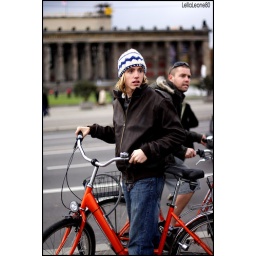
boy in bike